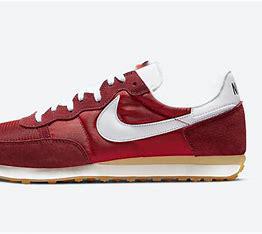
Brand: Nike
Model: Challenger OG